Dub, King of Scotland

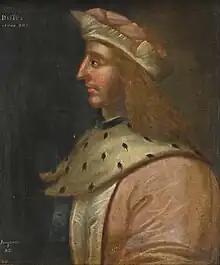
Painting of King Dub of Scotland labeled "DVFFVS", painted by George Jamesone, Made on unknown date in 1633

Dub mac Maíl Coluim (Modern Gaelic: "Dubh mac Mhaoil Chaluim"), "Dub mac Maíl Coluim" is the Mediaeval Gaelic form. The modern form, "Dubh", has the sense of "dark" or "black". Sometimes anglicised as Duff MacMalcolm, this form was used in older histories, but is not commonly used today called Dén, "the Vehement" Duan Albanach, and "the Black" a direct translation of his name to modern English is Black Malcolmson (c. 928–967) was king of Alba. He was son of Malcolm I and succeeded to the throne when Indulf was killed in 962.